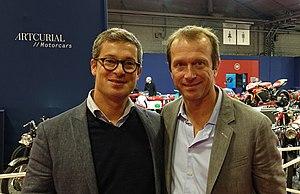
Julien Beltoise et Anthony Beltoise à Rétromobile 2019
Jean-Pierre Maurice Georges Beltoise, né le 26 avril 1937 à Boulogne-Billancourt et mort le 5 janvier 2015 à Dakar, Sénégal, est un pilote automobile français, fils d'un boucher de l'Essonne, et ayant trois frères.
Julien Beltoise est un pilote automobile français.
Anthony Beltoise est un pilote automobile français né le 21 juillet 1971. Il est le fils du pilote Jean-Pierre Beltoise et le neveu de François Cevert. En 2011, il pilote pour le Luxury Racing et est invité à participer aux 24 Heures du Mans 2011 au volant d'une Ferrari 458 Italia de cette écurie.